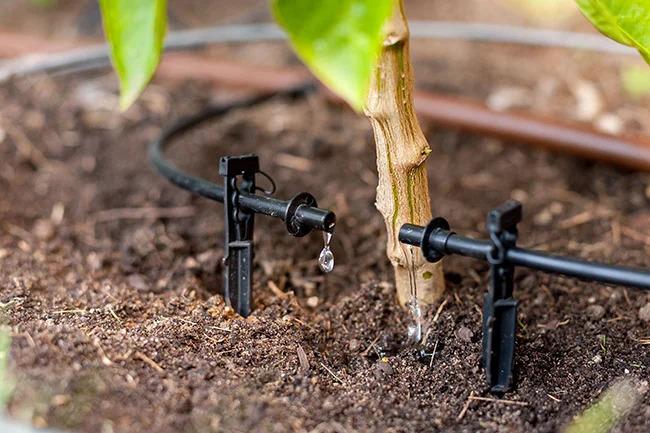
Huu ni mtazamo wa karibu wa mfumo wa umwagiliaji wa matone. Maji yanatoka kwenye [cs]dripu[cs] ndogo nyeusi yakitiririka karibu kuelekea kwenye mzizi wa mmea. Udongo unaonekana kuwa na unyevu karibu na mmea ikionyesha kuwa umwagiliaji unafanyika. Kuna mmea mdogo unaoonekana pengine unaonyesha kilimo cha kisasa au cha bustani.